Sinfonia Concertante for Violin, Viola, Cello and Orchestra (Mozart)

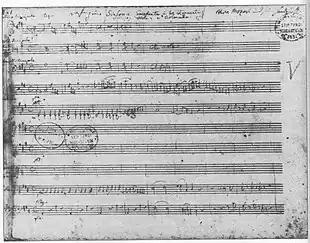
Mozart's autograph of page 1

The Sinfonia Concertante for Violin, Viola, Cello and Orchestra in A major, K. Anh. 104 (320e), is an incomplete composition by Wolfgang Amadeus Mozart.